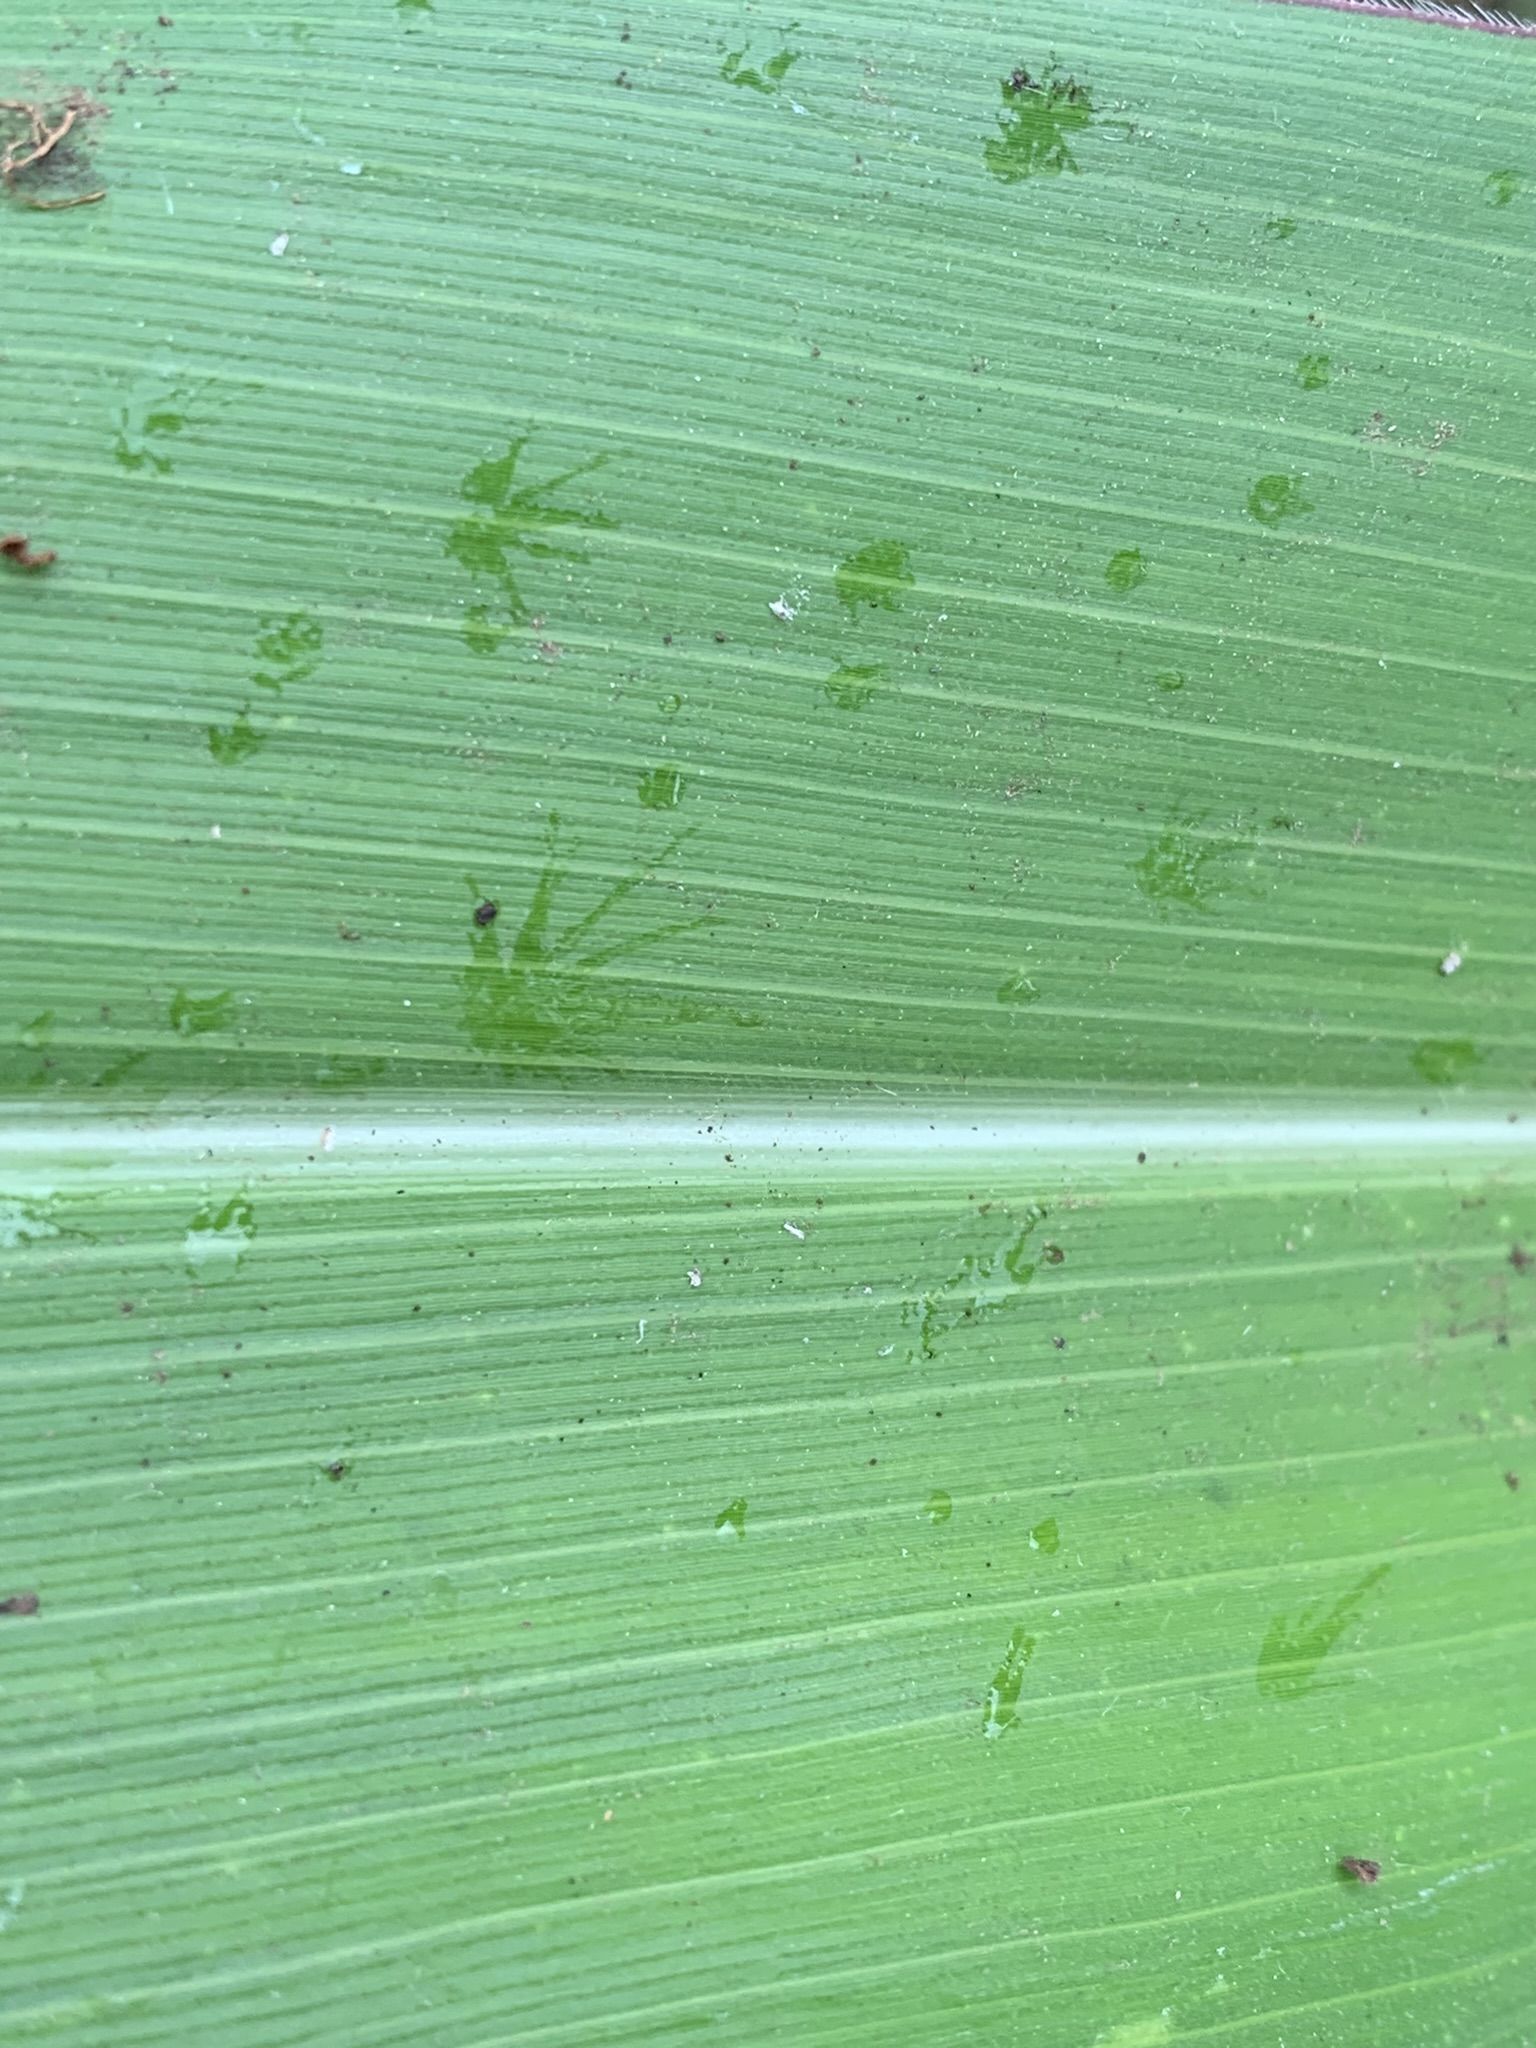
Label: Healthy